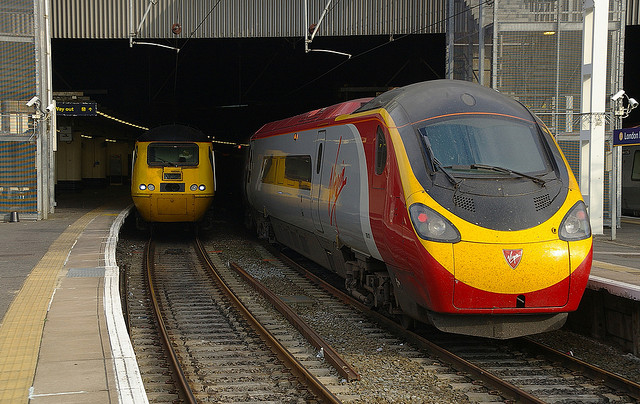
The yellow train is going faster than the other train.

A duo of train engines coming into a station down some tracks.